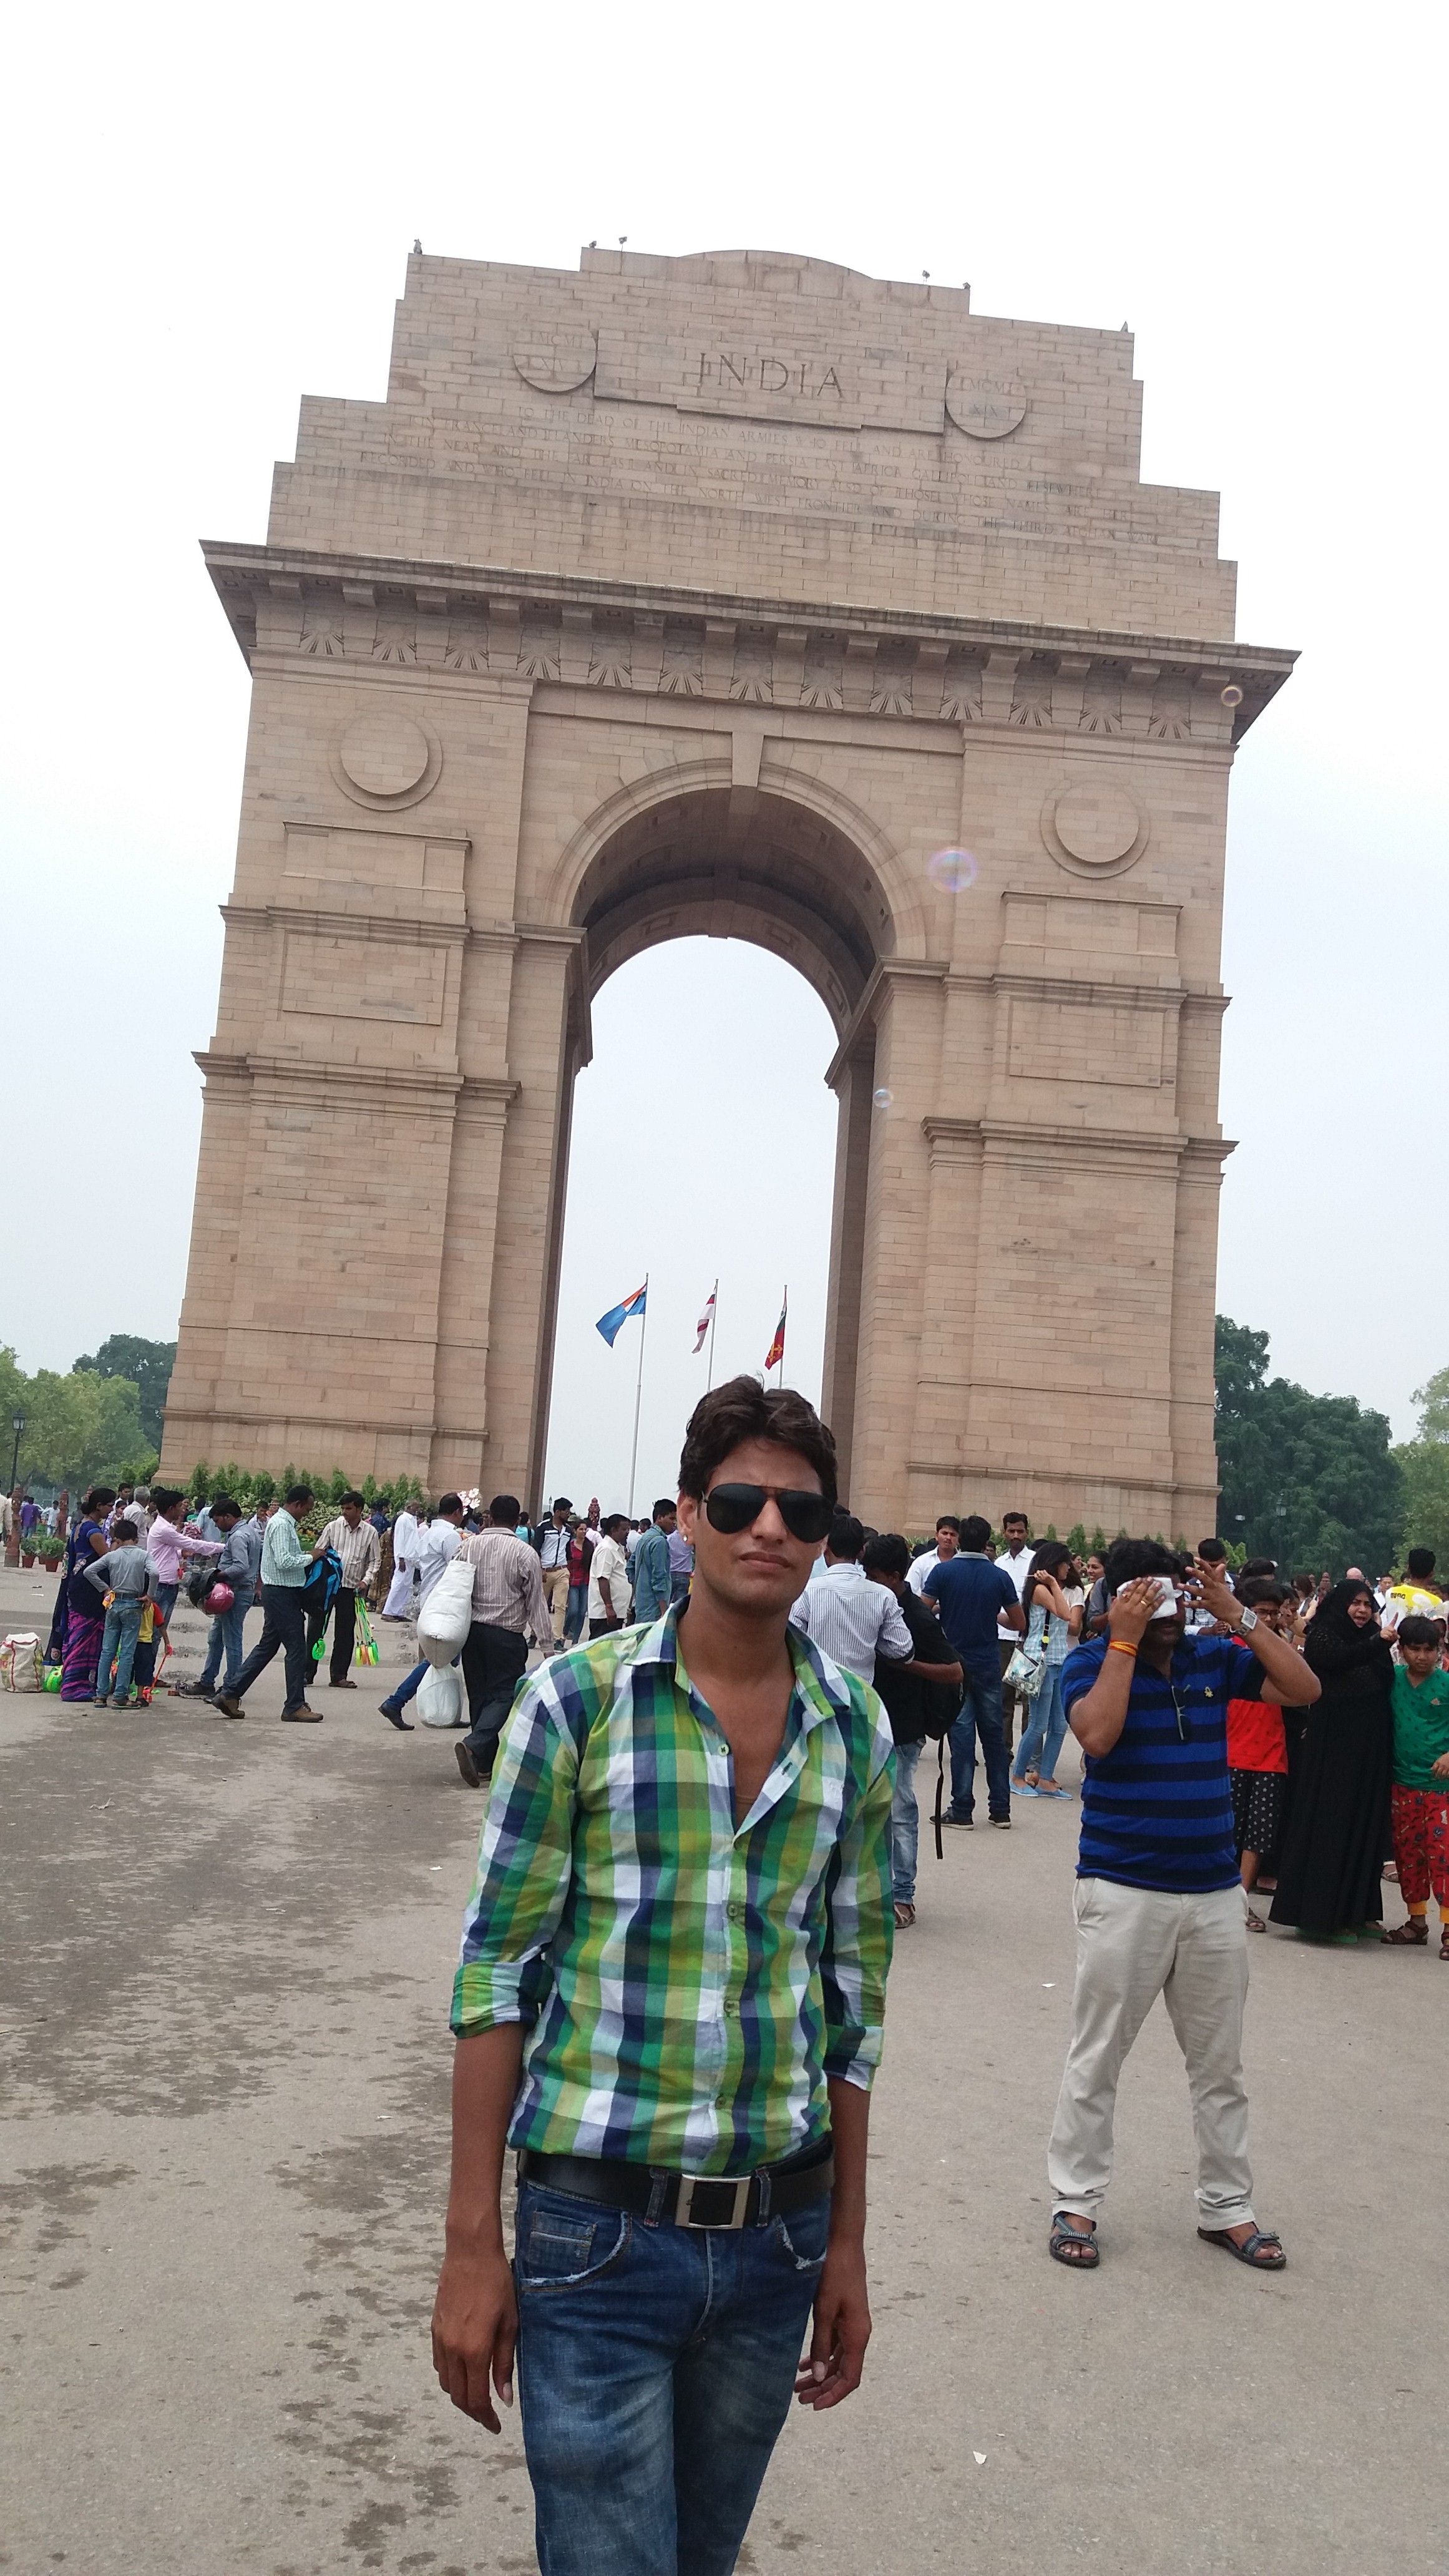
man, sky, landmark, arch, tourism, temple, tours, city, travel, triumphal arch, building, vacation, street, recreation, historic site